Subprime mortgage crisis

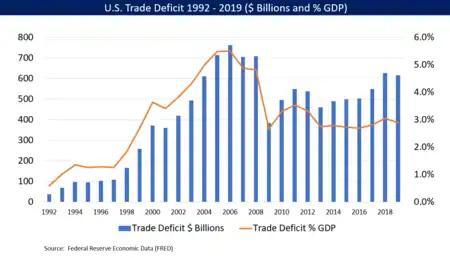
U.S. current account or trade deficit through 2012

Credit rating agencies – firms which rate debt instruments/securities according to the debtor's ability to pay lenders back – have come under scrutiny during and after the financial crisis for having given investment-grade ratings to MBSs and CDOs based on risky subprime mortgage loans that later defaulted. Dozens of lawsuits have been filed by investors against the "Big Three" rating agencies – Moody's Investors Service, Standard & Poor's and Fitch Ratings. The Financial Crisis Inquiry Commission (FCIC) concluded the "failures" of the Big Three rating agencies were "essential cogs in the wheel of financial destruction" and "key enablers of the financial meltdown". Economist Joseph Stiglitz called them "one of the key culprits" of the financial crisis. Others called their ratings "catastrophically misleading", (the U.S. Securities and Exchange Commissioner), their performance "horrendous" ("The Economist" magazine). There are indications that some involved in rating subprime-related securities knew at the time that the rating process was faulty.